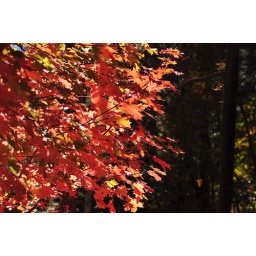
Changing seasons at Mt Lemmon in the Catalina Mountains north of Tucson. The autum colors splashed among the pine trees